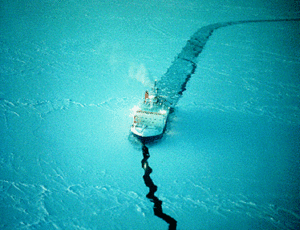
Un brise-glace est un navire utilisé pour ouvrir ou maintenir ouvertes des voies de navigation dans les eaux prises par la banquise.